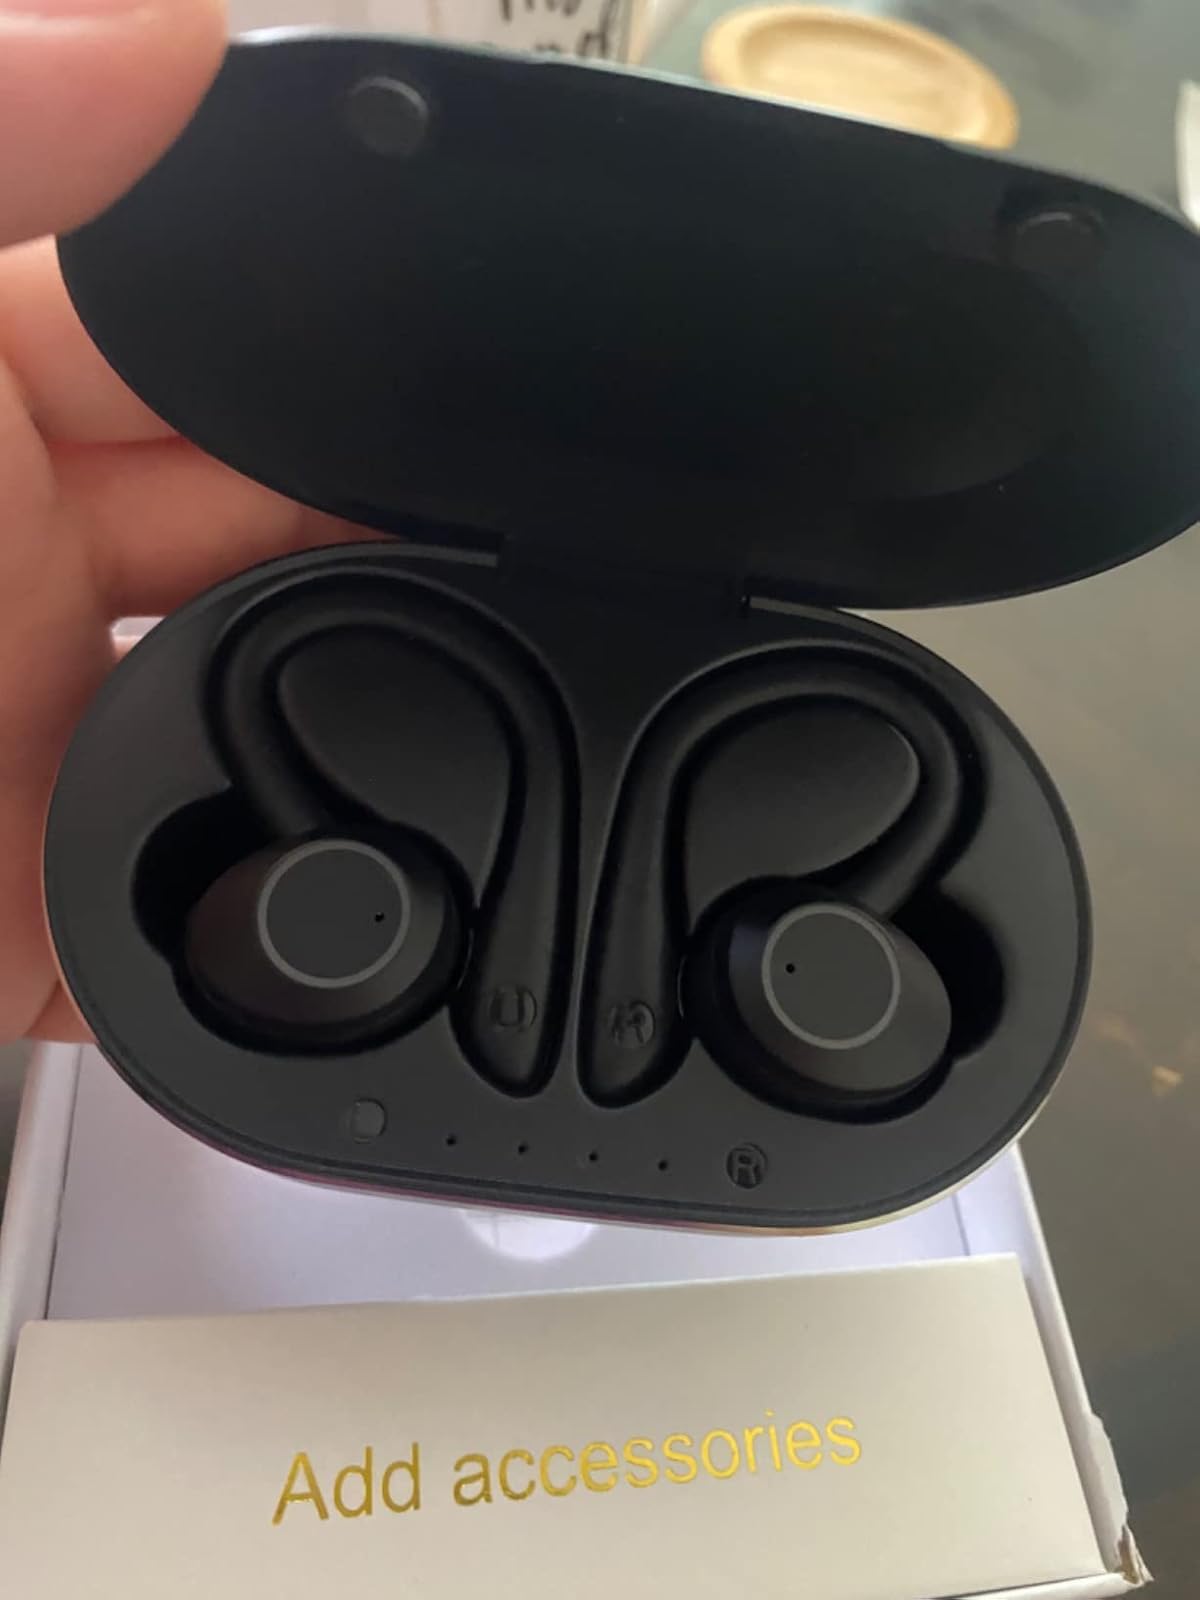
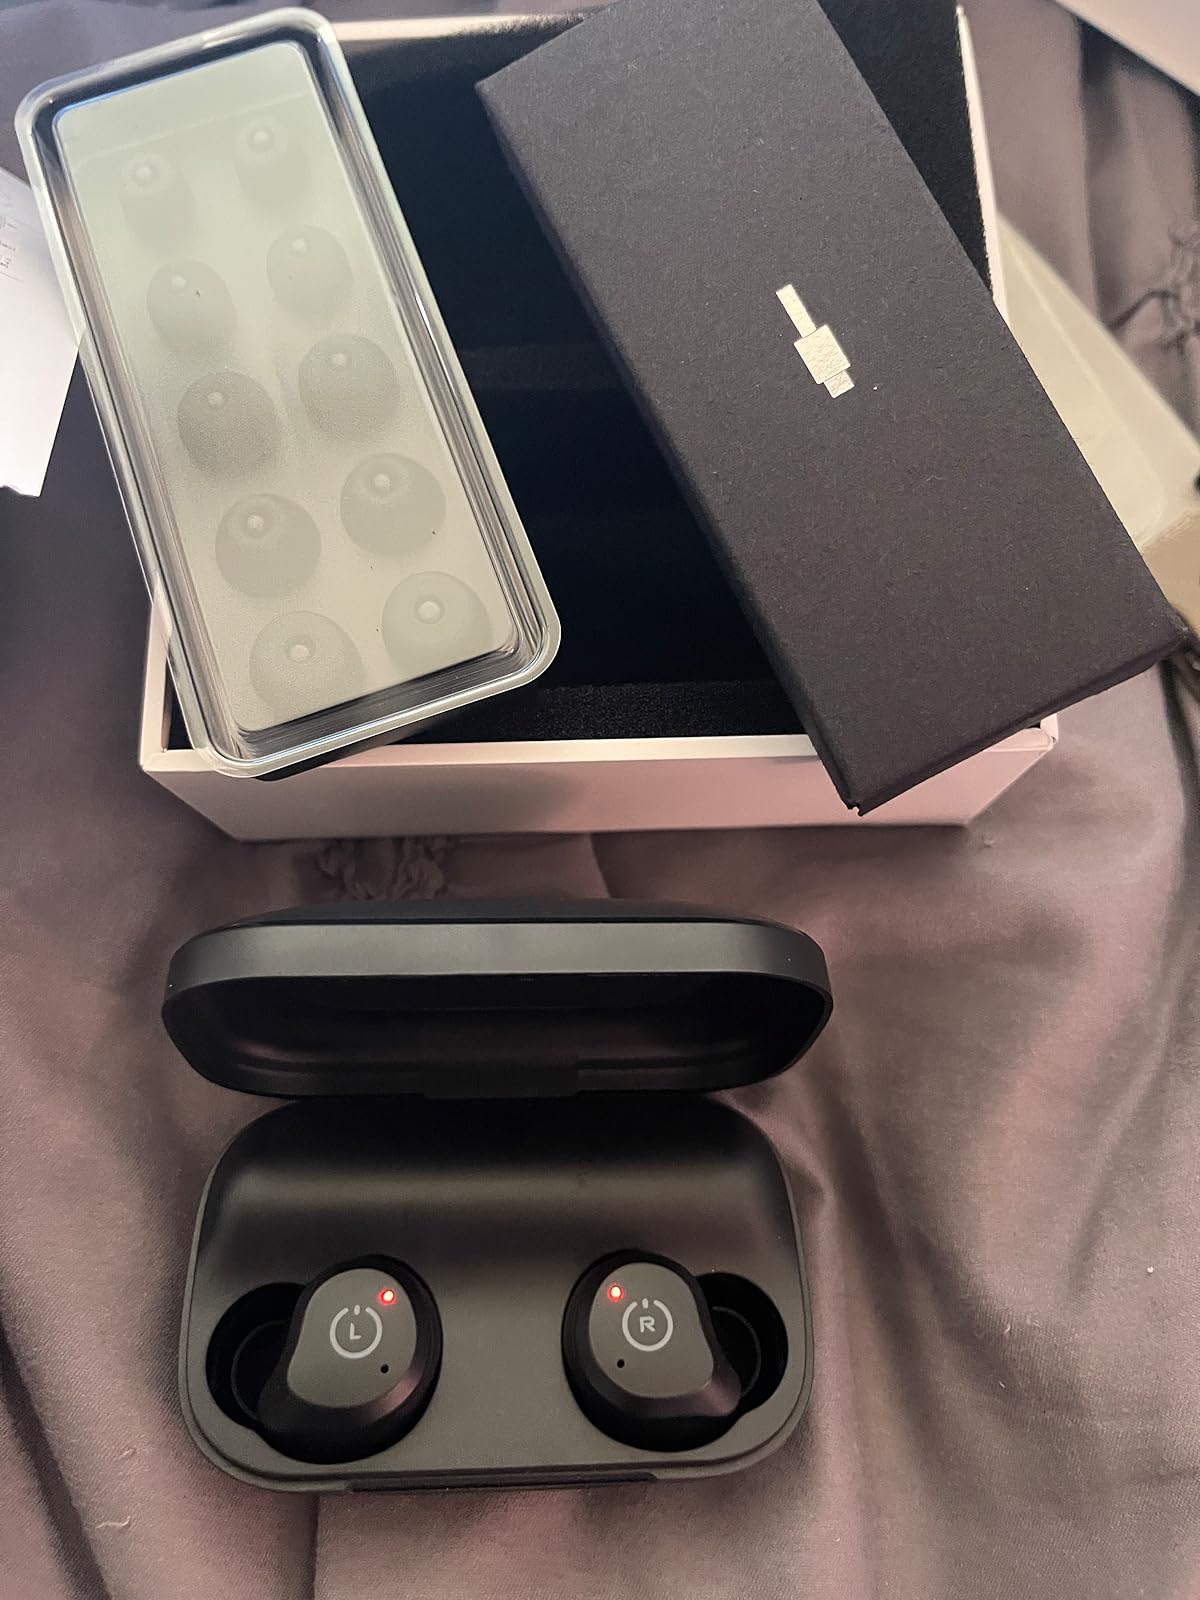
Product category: earbuds
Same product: no